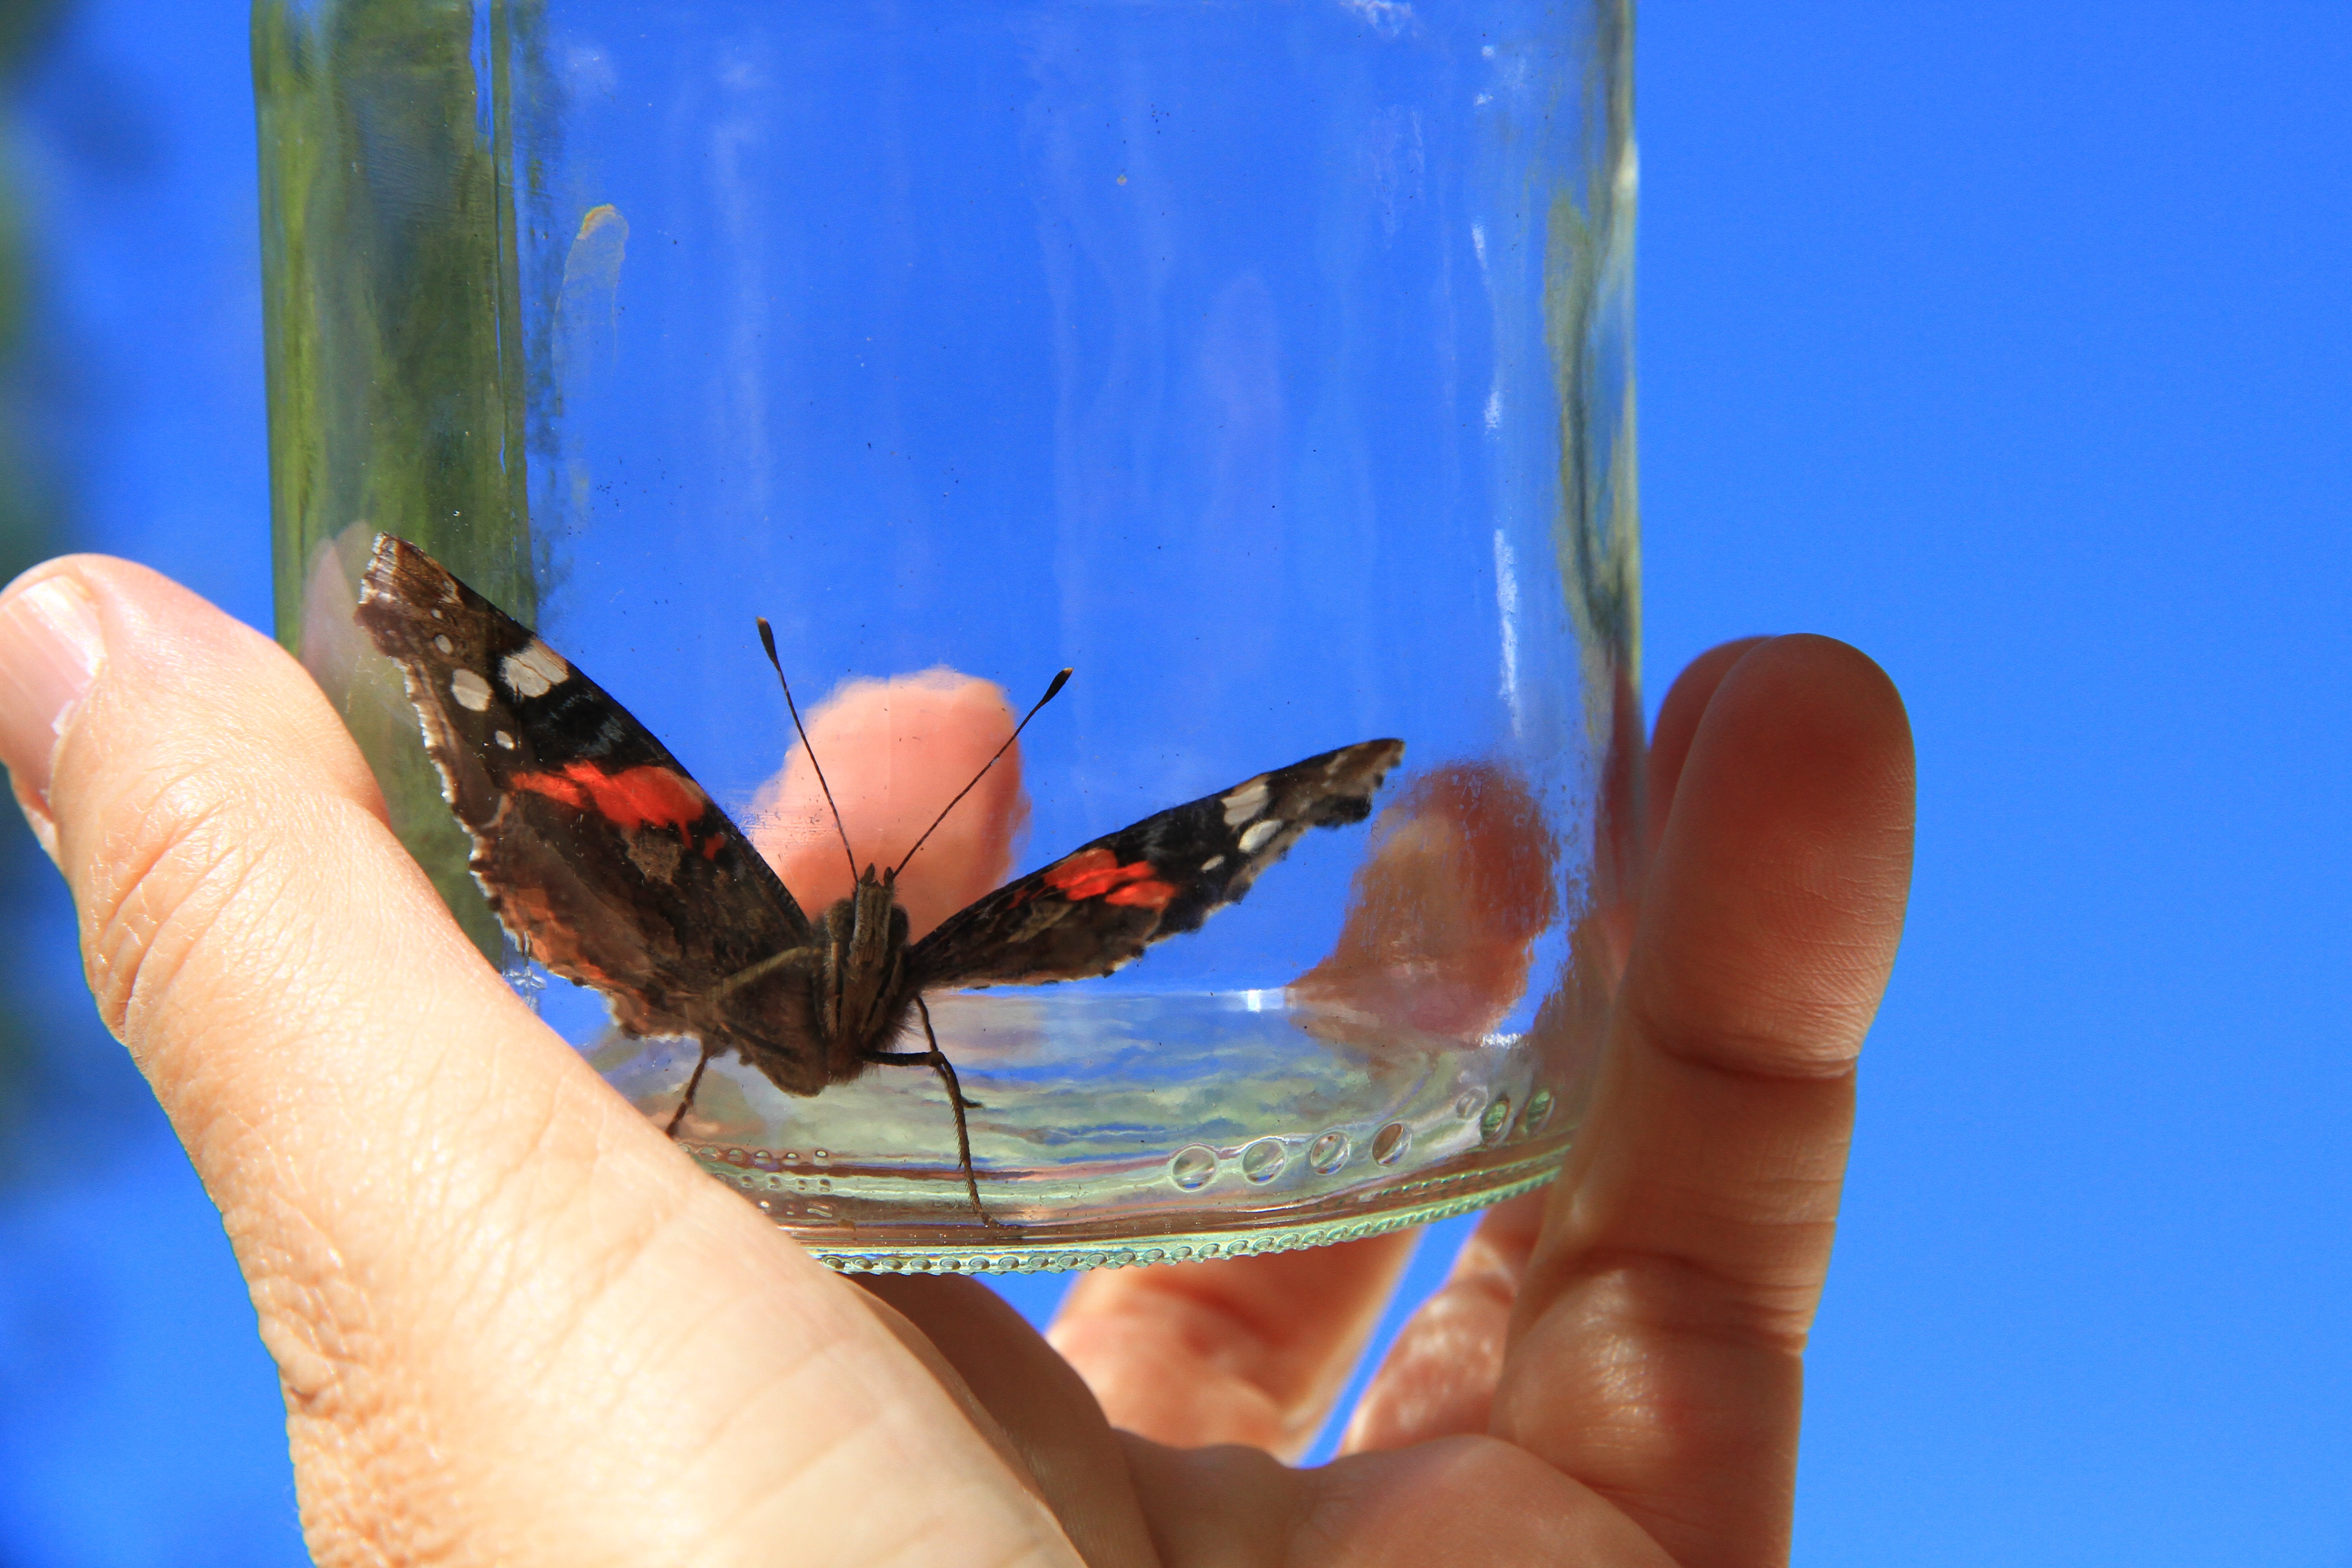
hand, glass, finger, color, insect, biology, bottle, blue, butterfly, invertebrate, macro photography, trapped